Johannes Zukertort

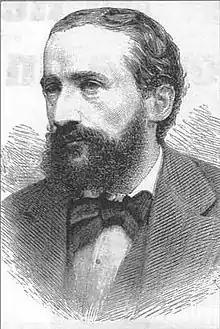
Zukertort, early 1880s

Johannes Hermann Zukertort (7 September 1842 – 20 June 1888) was a Polish-born British-German chess master. He was one of the leading world players for most of the 1870s and 1880s, but lost to Wilhelm Steinitz in the World Chess Championship 1886, which is generally regarded as the first World Chess Championship match. He was also defeated by Steinitz in 1872 in an unofficial championship.